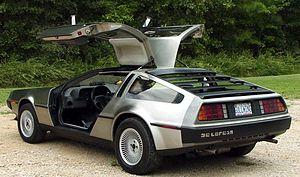
Giorgetto Giugiaro, né le 7 août 1938, à Garessio, dans la province de Coni, au Piémont, est un designer automobile italien parmi les plus prolifiques de l'histoire de cette industrie.
La DeLorean DMC-12 est une automobile construite par DeLorean Motor Company, entre 1981 et 1983.
DeLorean Motor Company est un constructeur automobile américain.